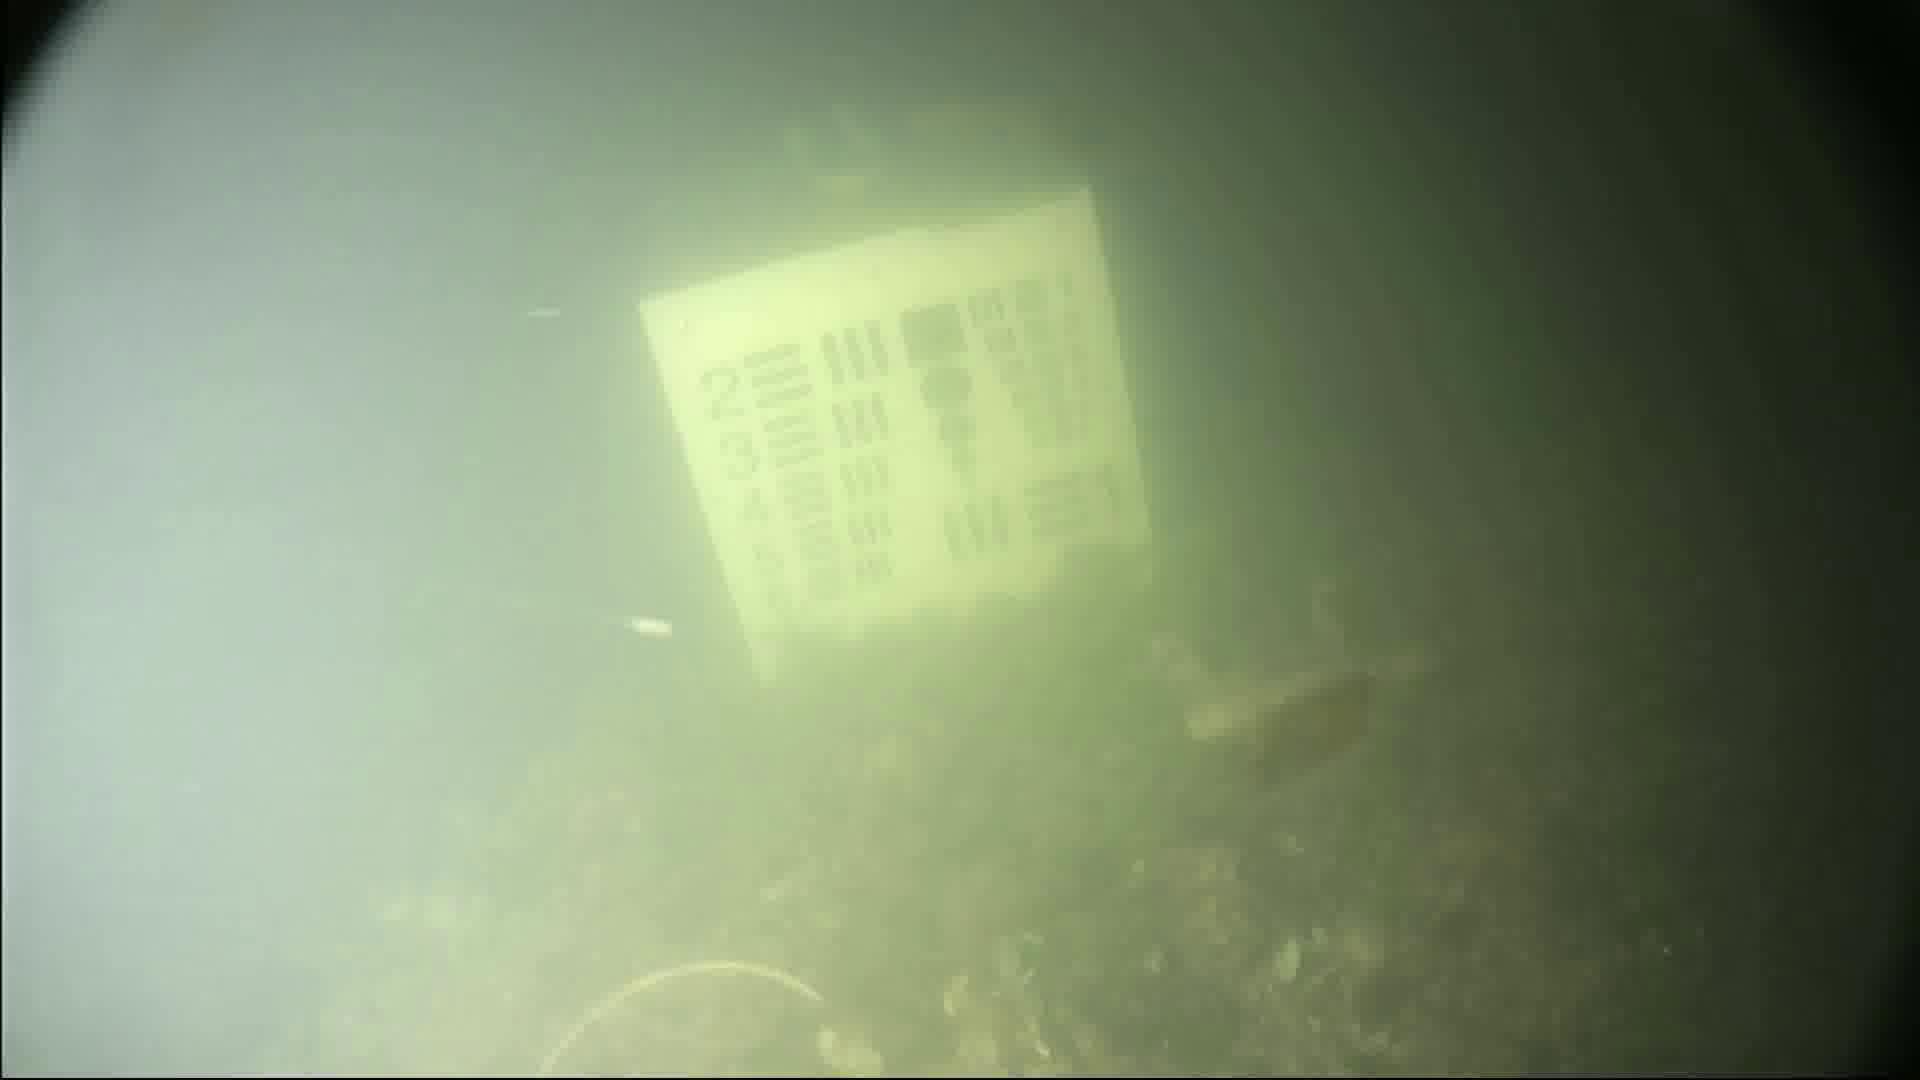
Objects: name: crab